Duke of Otranto

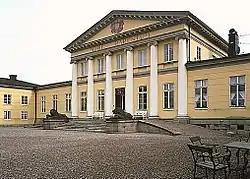
Elghammar Castle

(by second wife) "Gustave" Armand Fouché d'Otrante, 5th Duc d'Otrante (Paris, 17 June 1840 – Stjernholm, 5 August 1910), married firstly in Stockholm, 2 May 1865 Augusta Baroness Bonde (Gimmersta, 30 August 1846 – Stockholm, 4 March 1872), daughter of Knut Philip Baron Bonde and wife Lady Augusta Fitzclarence, daughter of the 1st Earls of Munster, and secondly in London, 5 July 1873 Therese Baroness von Stedingk (Stockholm, 30 January 1837 – Baden-Baden, 21 June 1901), heiress of Elghammar Castle in Gnesta, Sweden; daughter of Ludvig Baron von Stedingk and wife Lovisa von Haxthausen, and had issue, a daughter and a son: